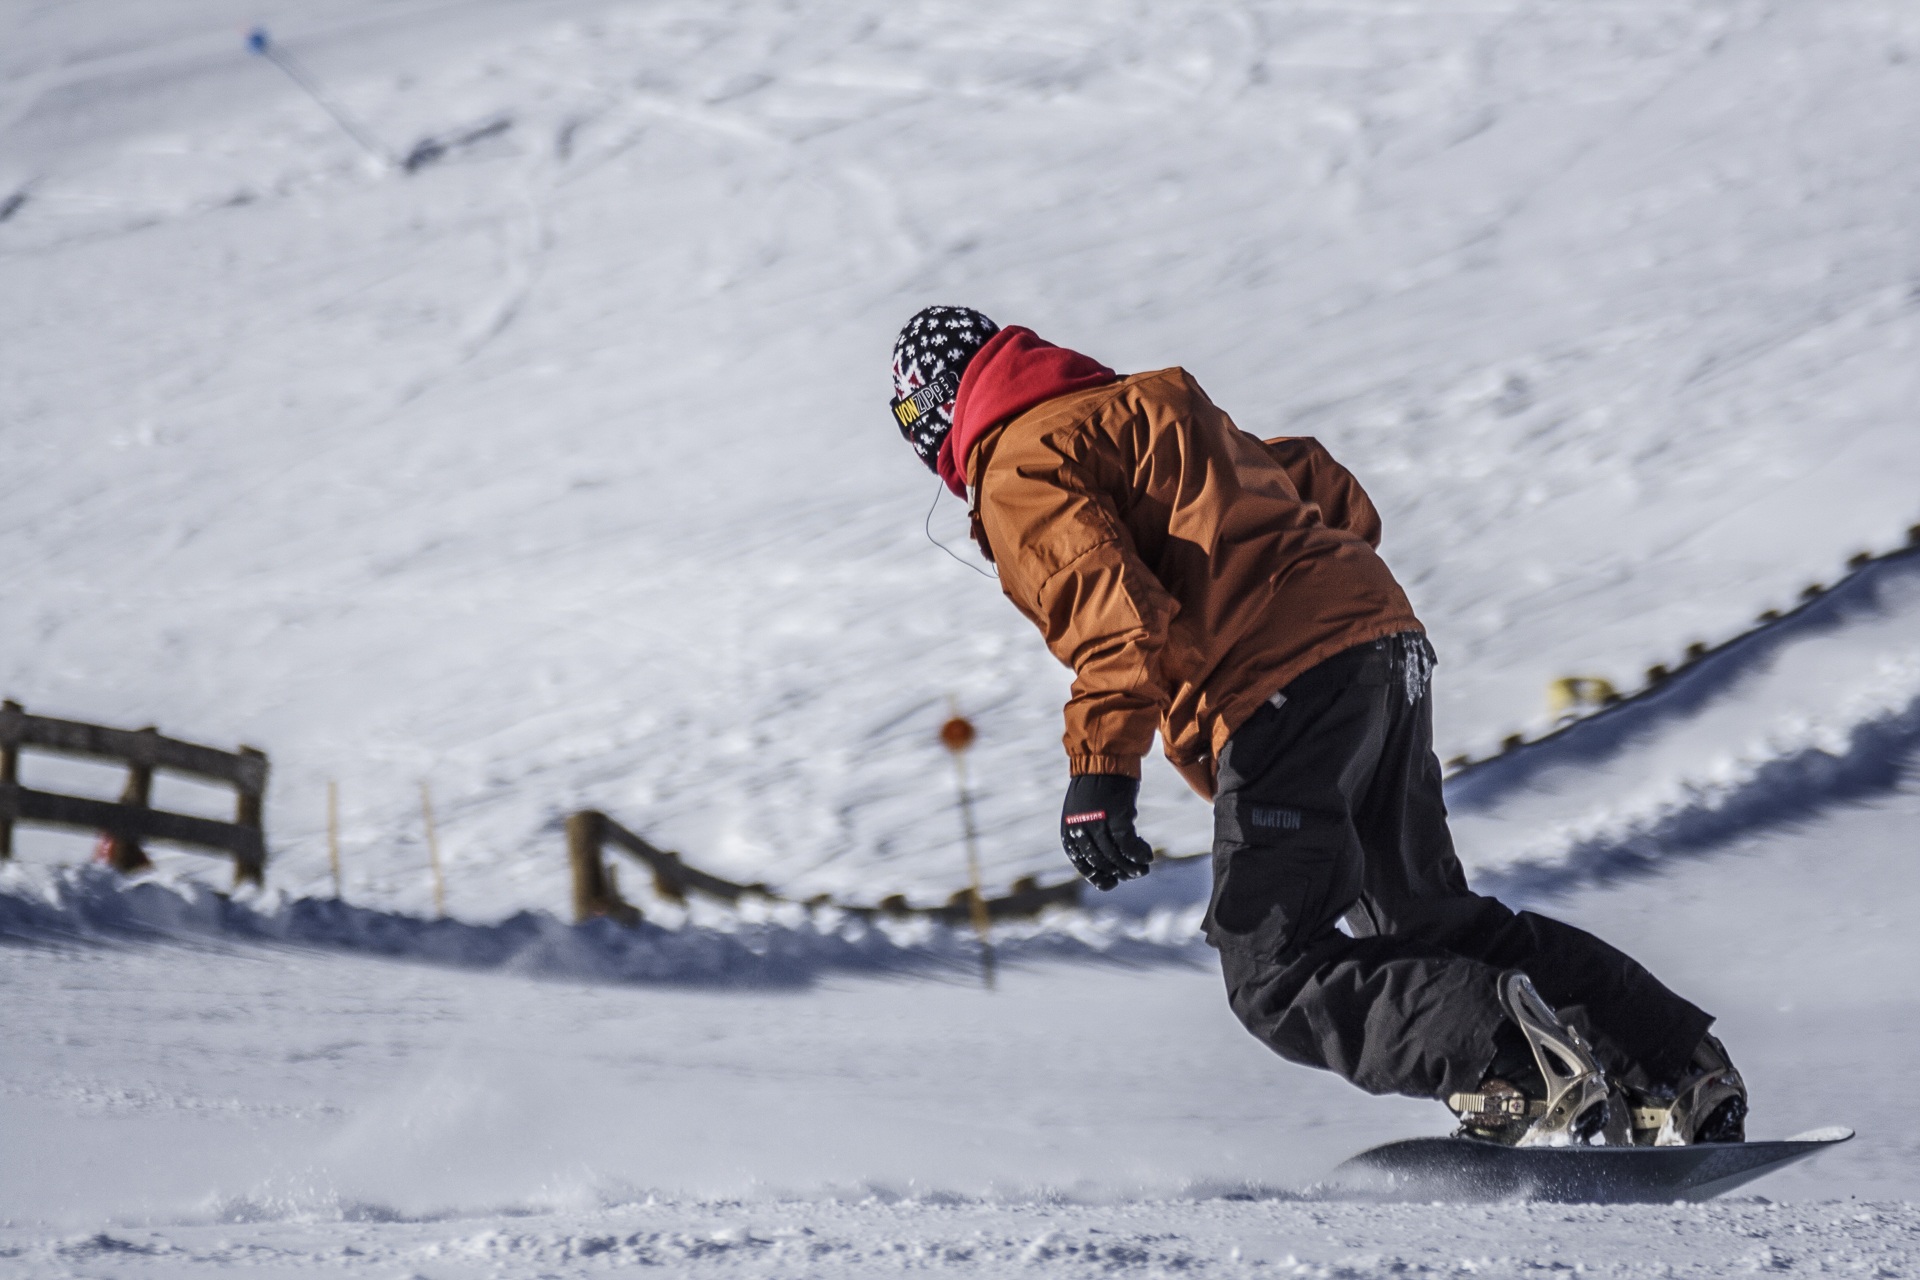
snow, winter, white, sport, vacation, ice, snowboard, skiing, ice skate, sports equipment, winter sport, fun, ski, snowboarding, piste, freezing, ski equipment, alpine skiing, geological phenomenon, boardsport, telemark skiing, freestyle skiing, ski cross, nordic combined, slalom skiing, slopestyle